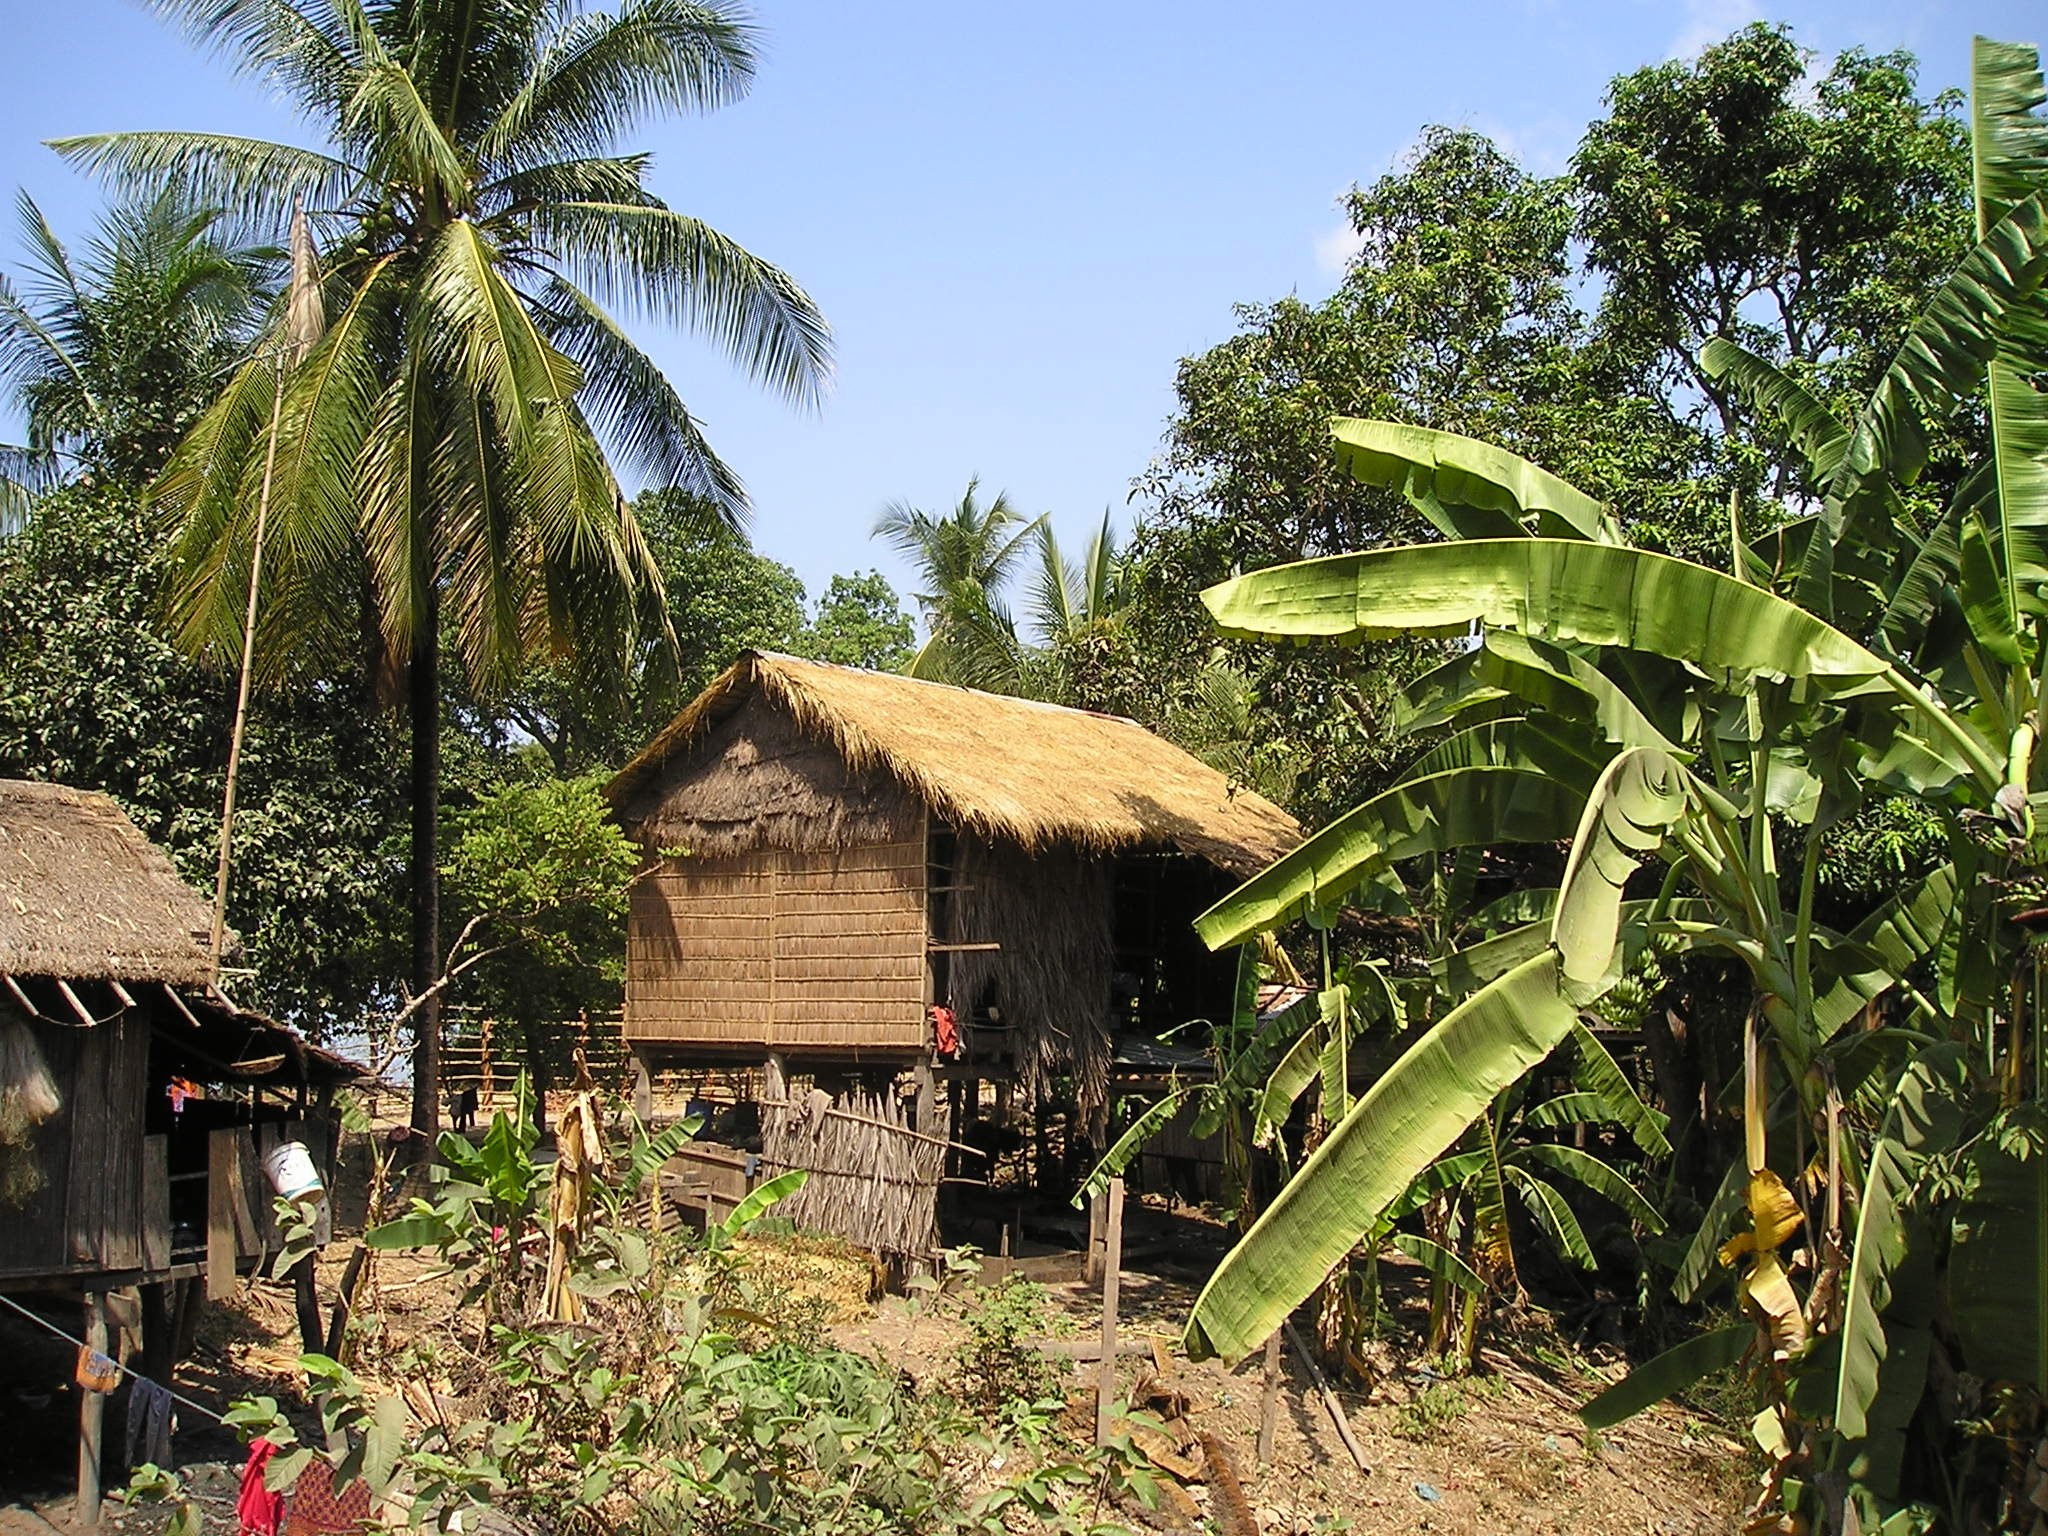
tree, flower, hut, village, live, jungle, asia, botany, agriculture, resort, cambodia, plantation, local, palm trees, tropics, southeast, rural area, so, arecales